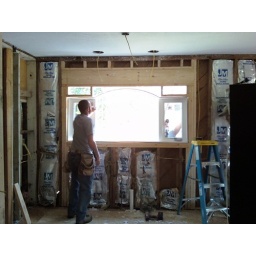
putting in the kitchen window 2